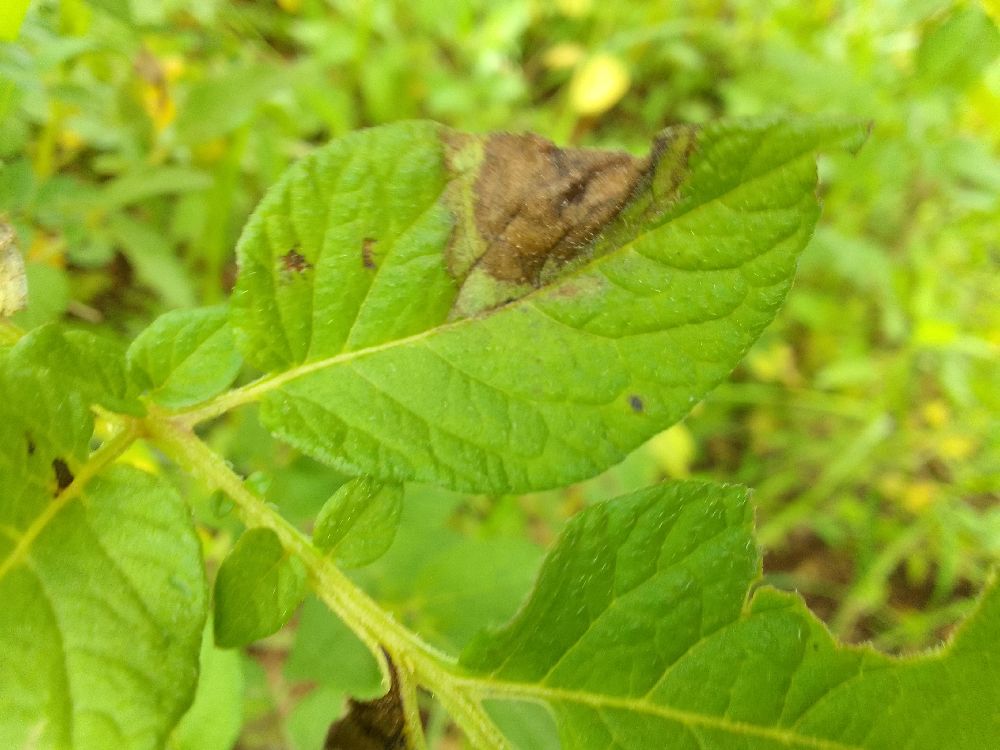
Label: Late blight